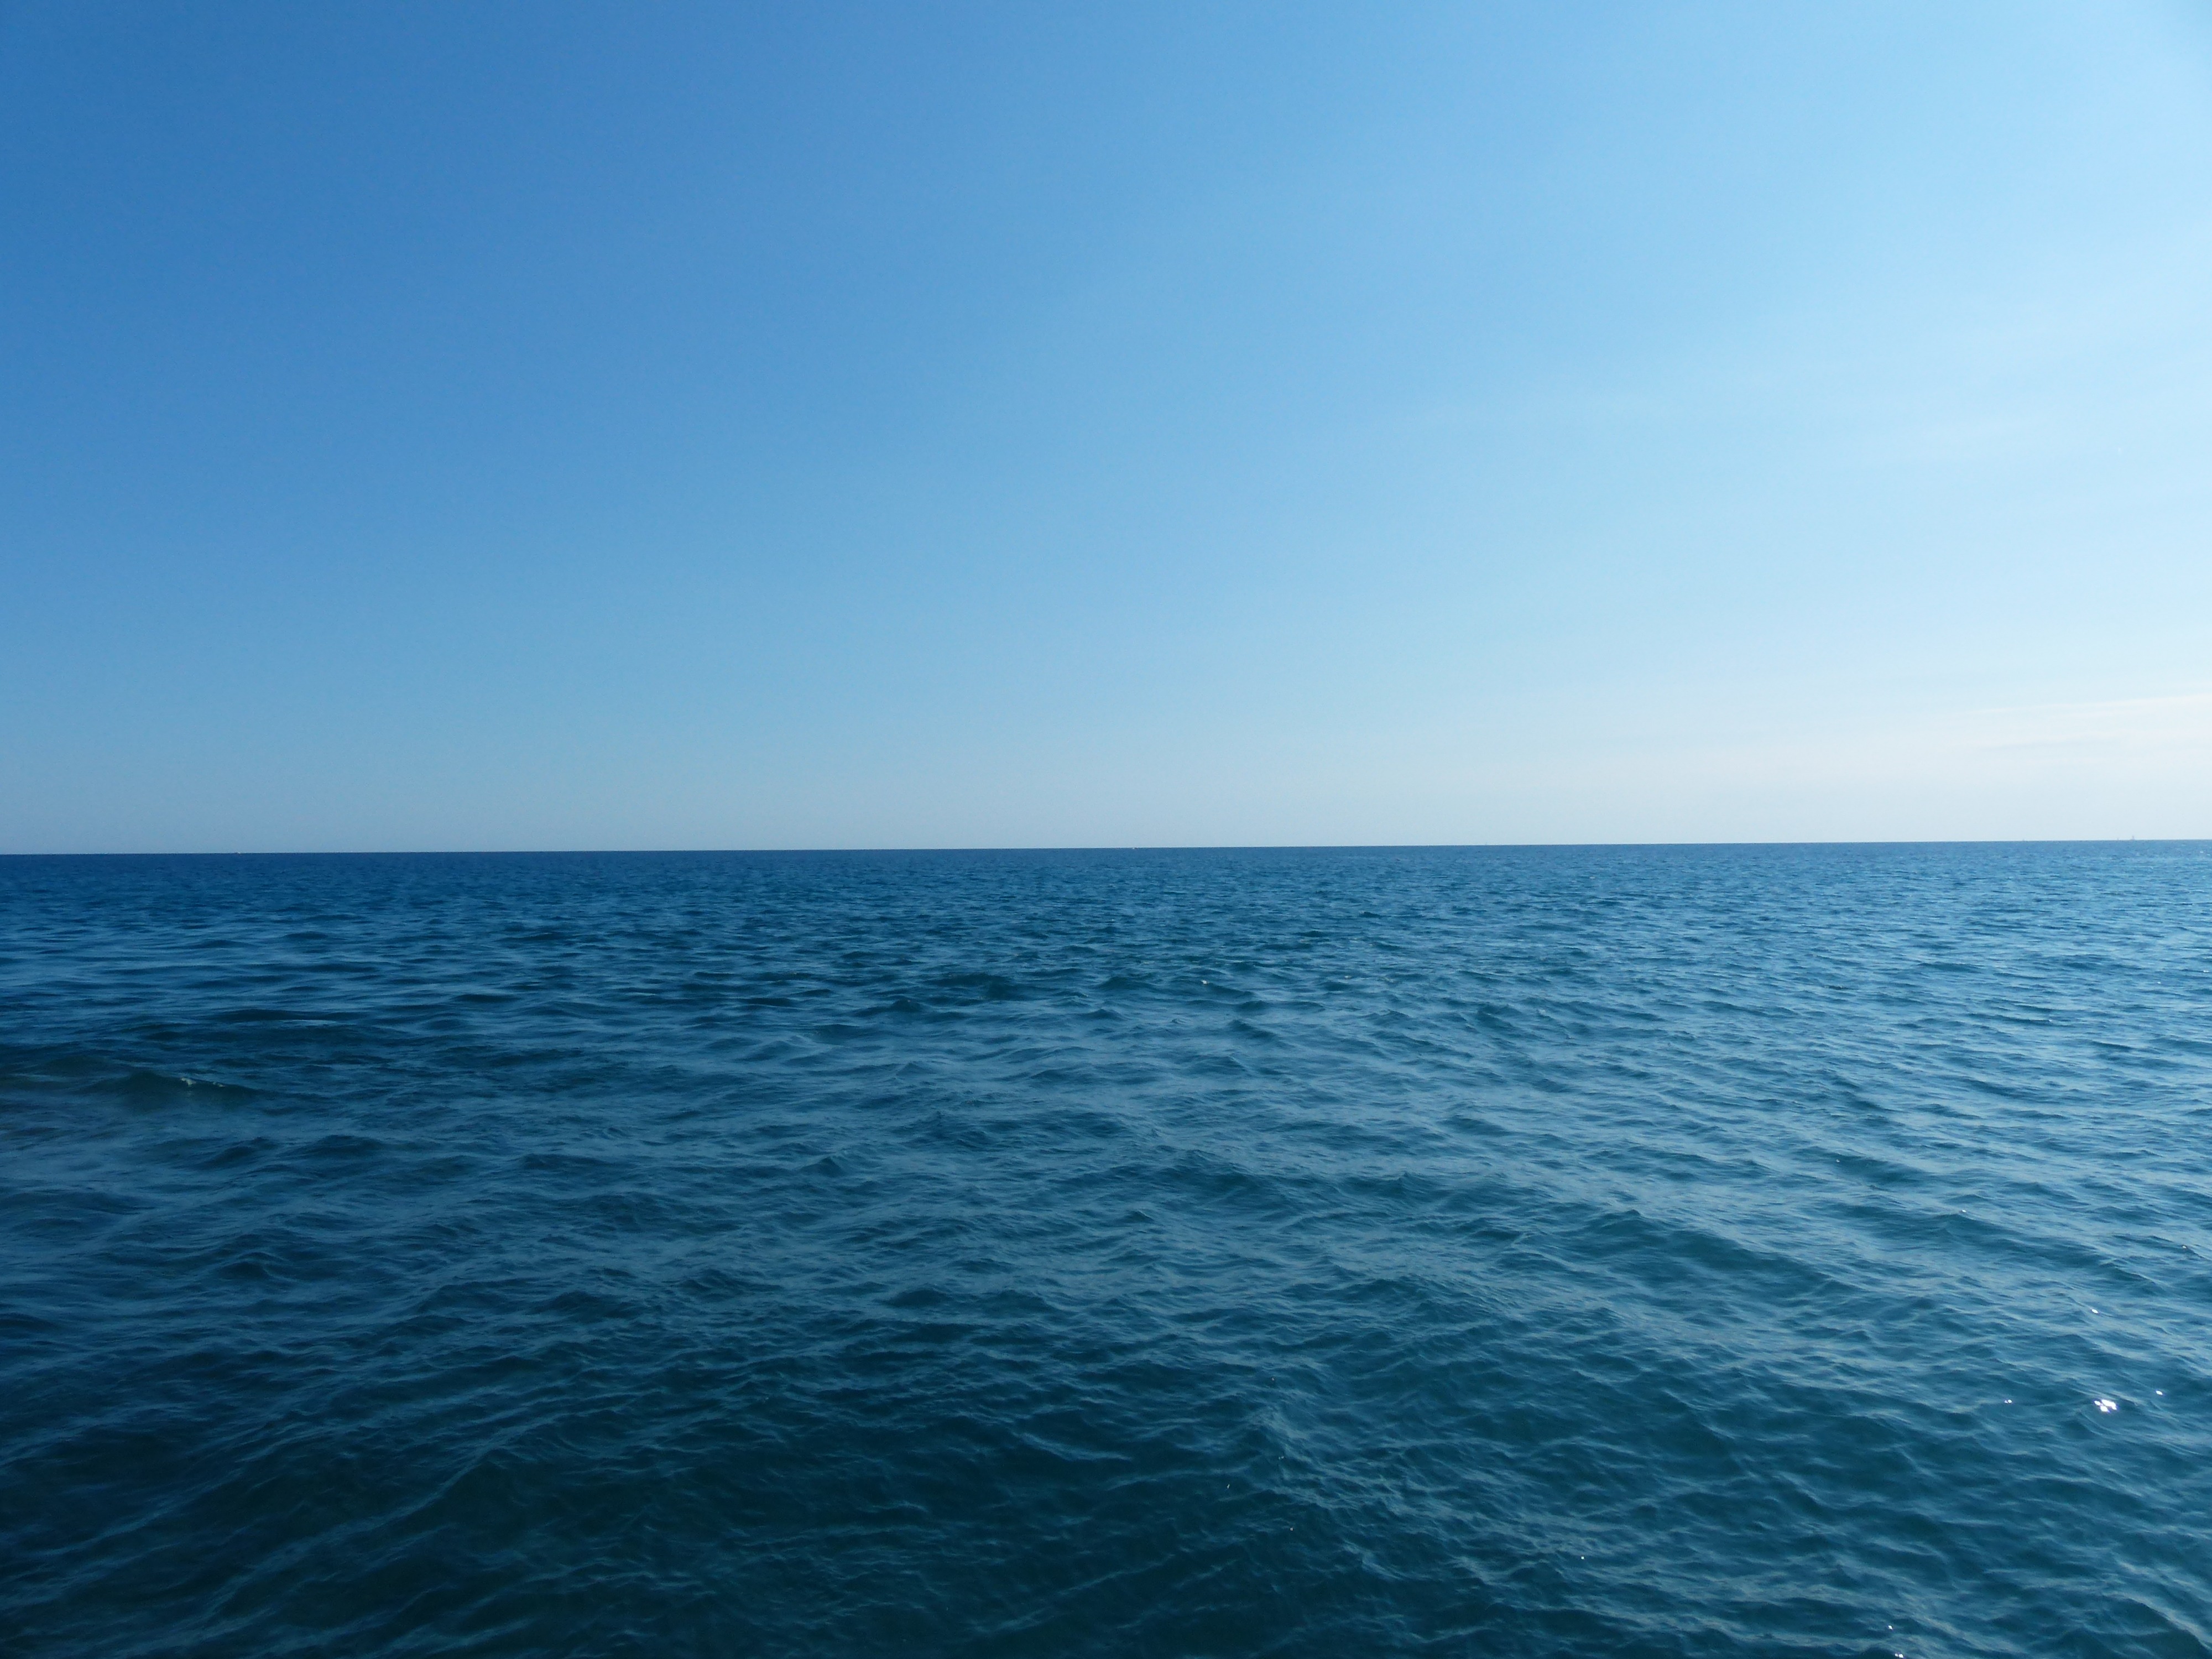
sea, coast, water, ocean, horizon, sky, shore, bay, infinity, blue, body of water, loneliness, wide, cape, wind wave